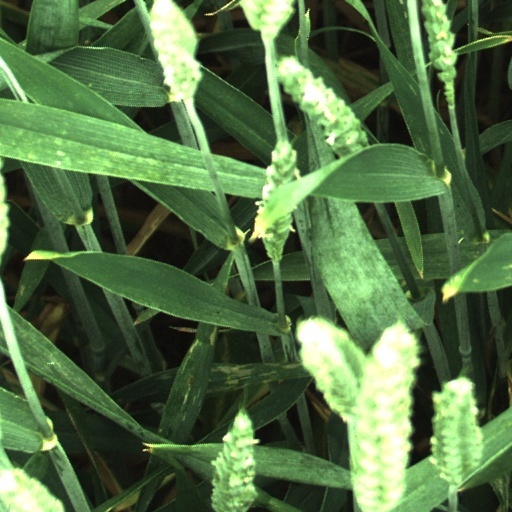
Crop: wheat